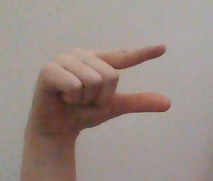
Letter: dal